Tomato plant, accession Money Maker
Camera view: bottom (45 deg); turntable rotation: 210 degrees
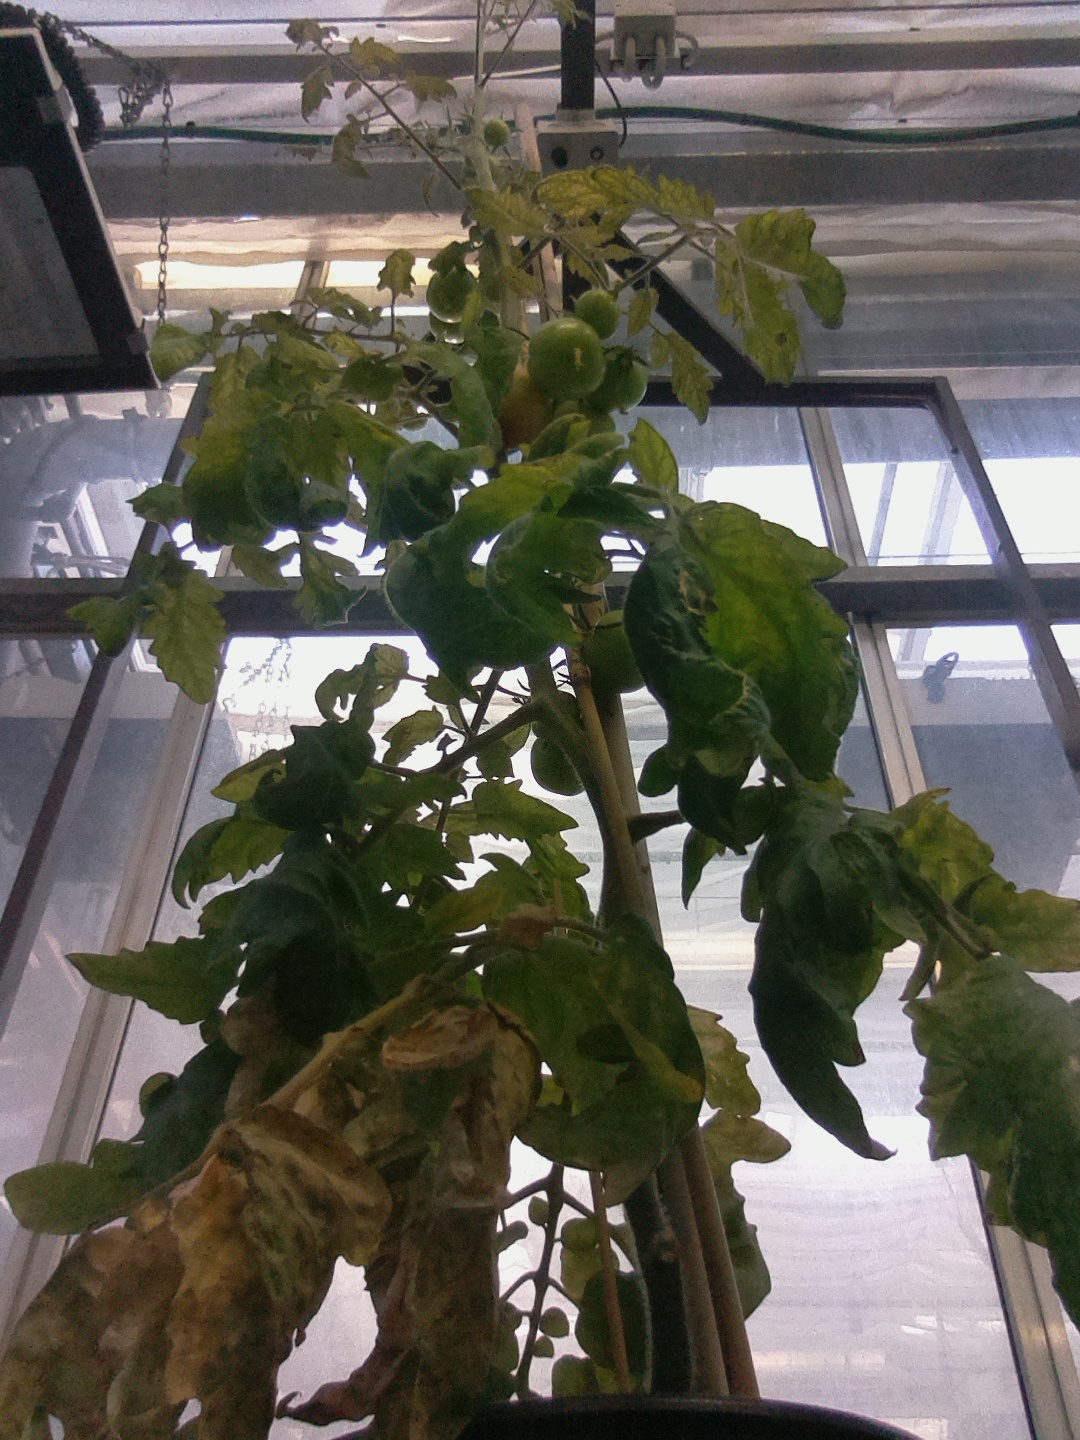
BBCH growth stage 79: 90% -100% of final fruit size